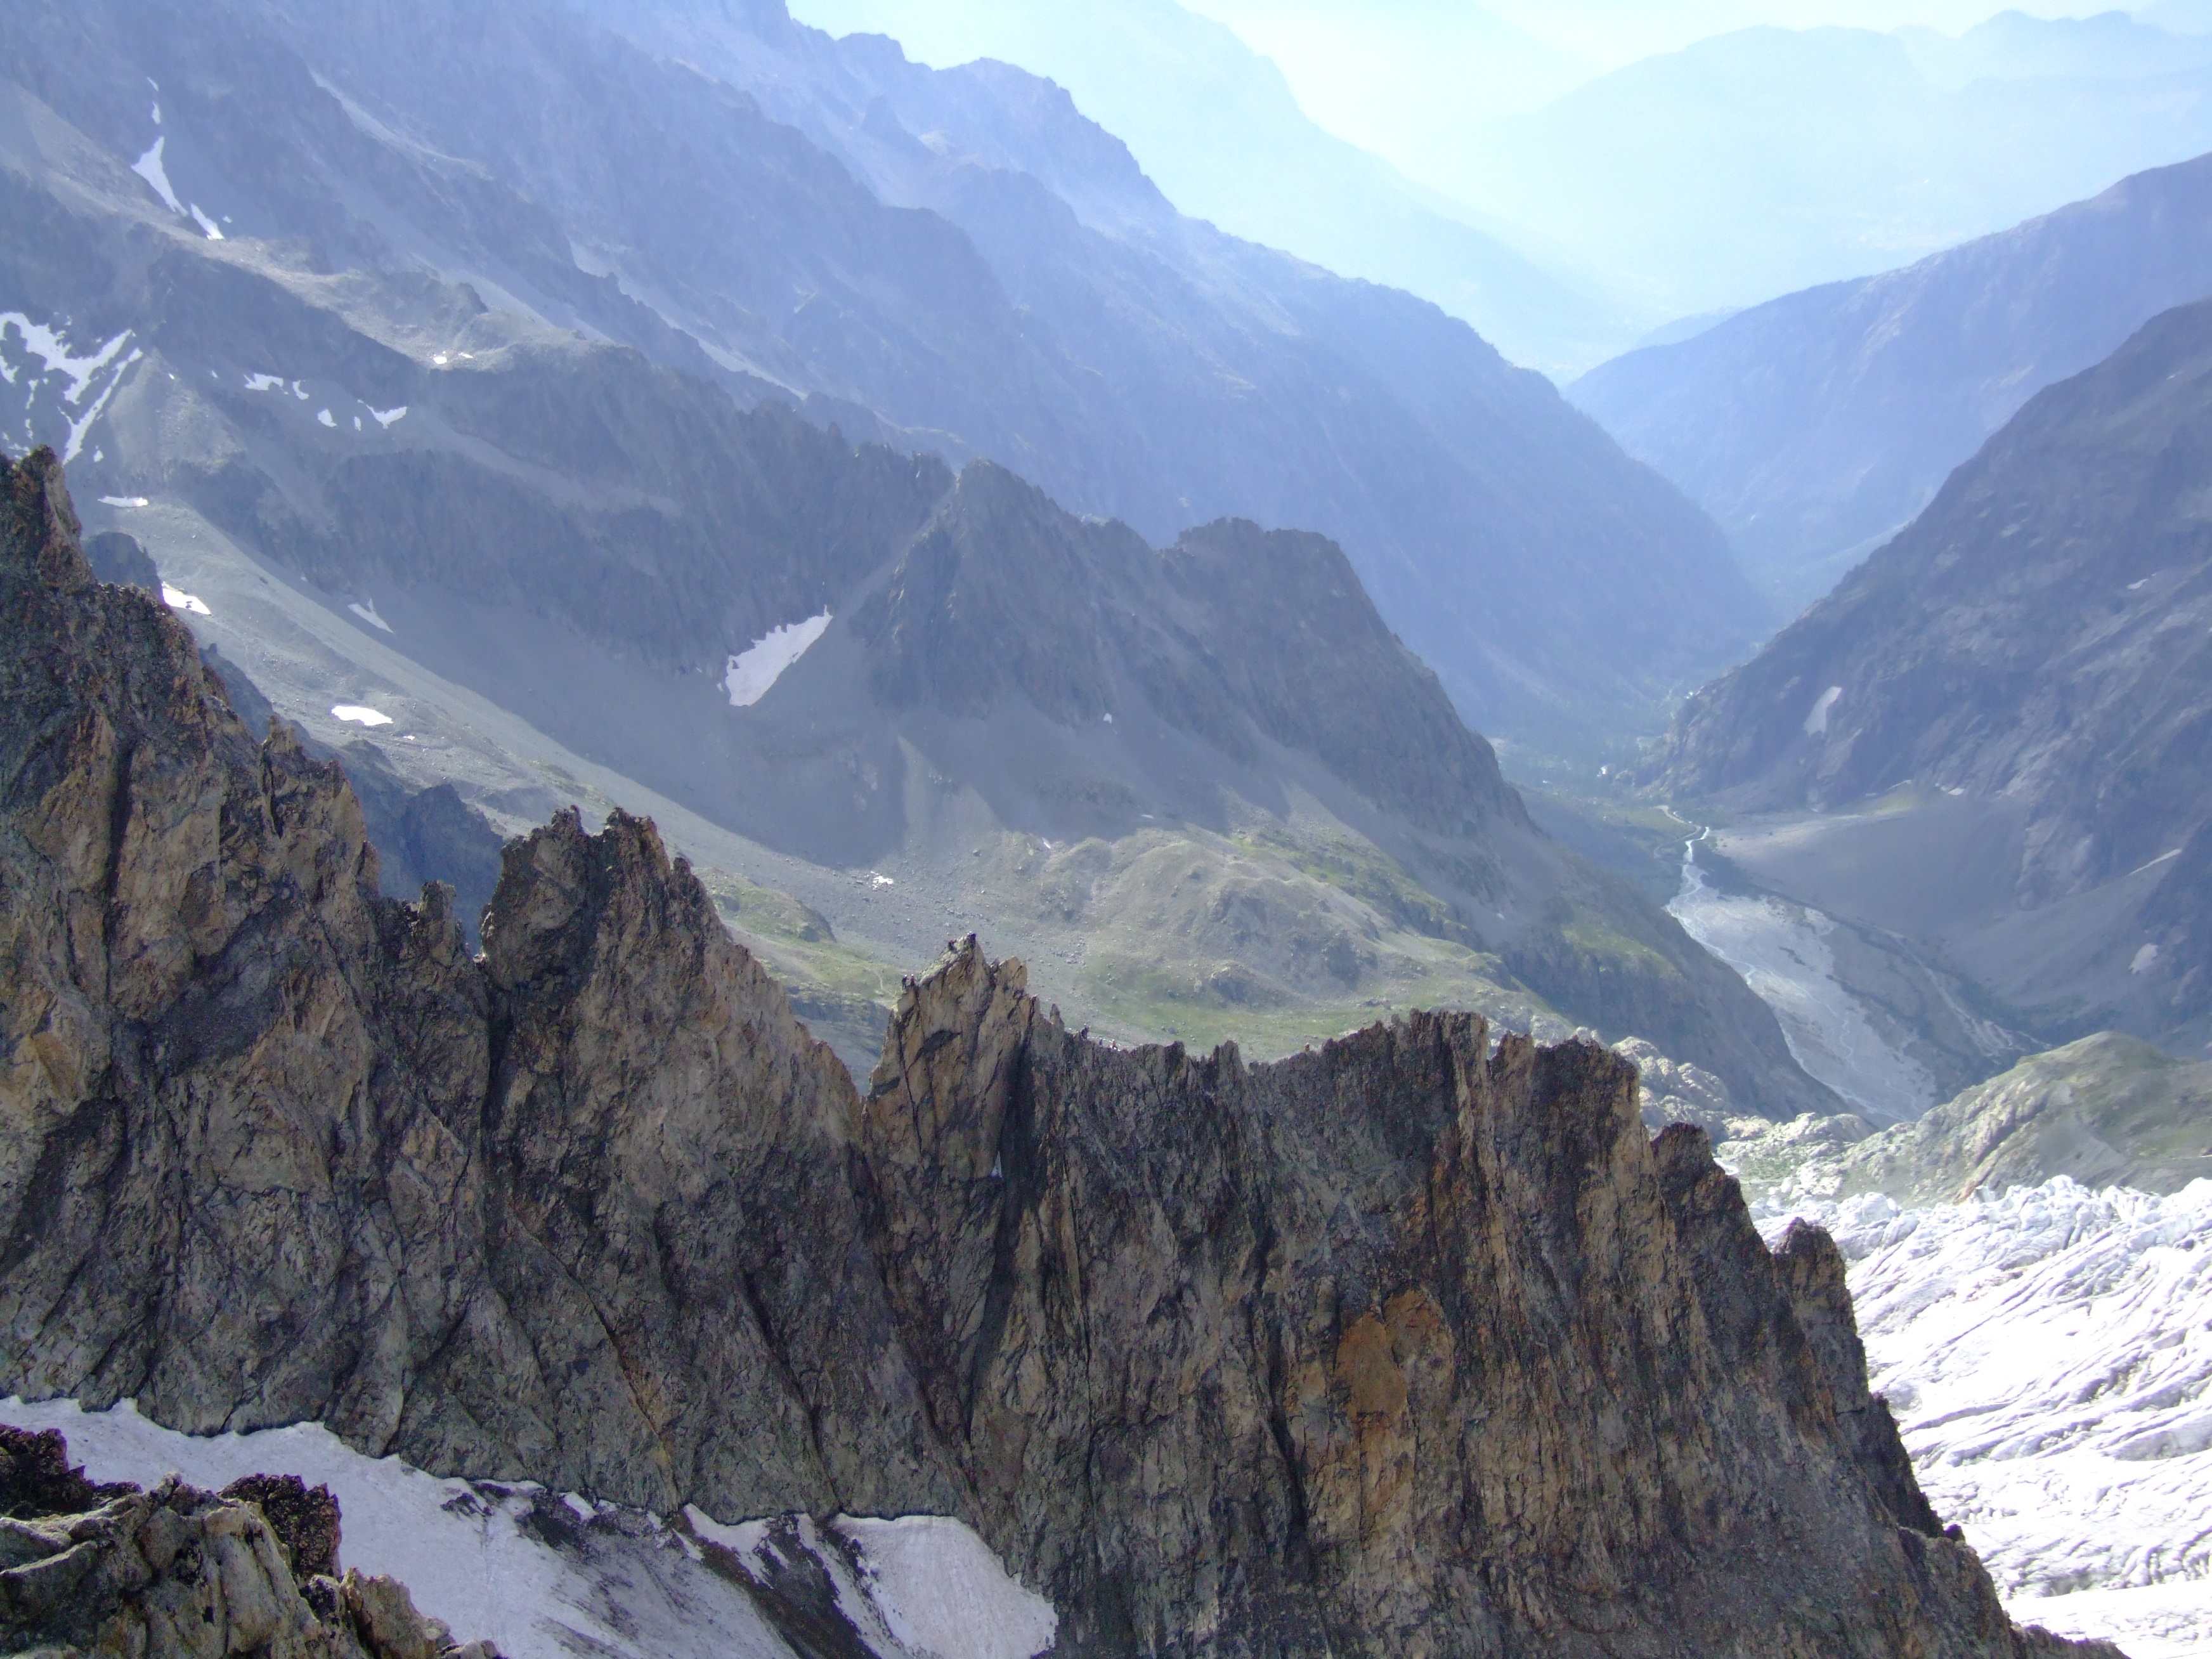
landscape, nature, wilderness, walking, mountain, sport, adventure, valley, mountain range, france, glacier, alpine, fjord, climbing, extreme, ridge, summit, climb, mountaineering, outdoors, hills, alps, backpacking, plateau, fell, cirque, moraine, ecrins, landform, mountain pass, geographical feature, mountainous landforms, glacial landform, geological phenomenon